Embassy of the Philippines, Rome

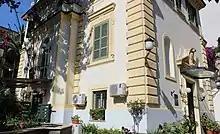
The former chancery at Viale delle Medaglie d’Oro, 112-114, which now serves as the ambassadorial residence

The chancery of the Philippine Embassy in Rome is currently located along the Via Aurelia on a property acquired by the Philippine government on April 10, 2018. Planning for the building's renovation began in September 2019 with the embassy initially budgeting some €963,000 (₱55.1 million) for the total cost of the project. Renovation contracts were awarded on November 25, 2019 to four companies: EffePi Costruzioni, KLF Italia, Edil Domus and Inotech Licht, and after over a year of renovation work the chancery was inaugurated on June 27, 2021 by Foreign Affairs Secretary Teodoro Locsin Jr. along with other dignitaries and embassy officials, and blessed by Cardinal Luis Antonio Tagle, Prefect of the Congregation for the Evangelization of Peoples. The new chancery was opened on July 7, 2021, with consular services transferring a week later on July 16, 2021, and other services moving a month after on August 16, 2021.